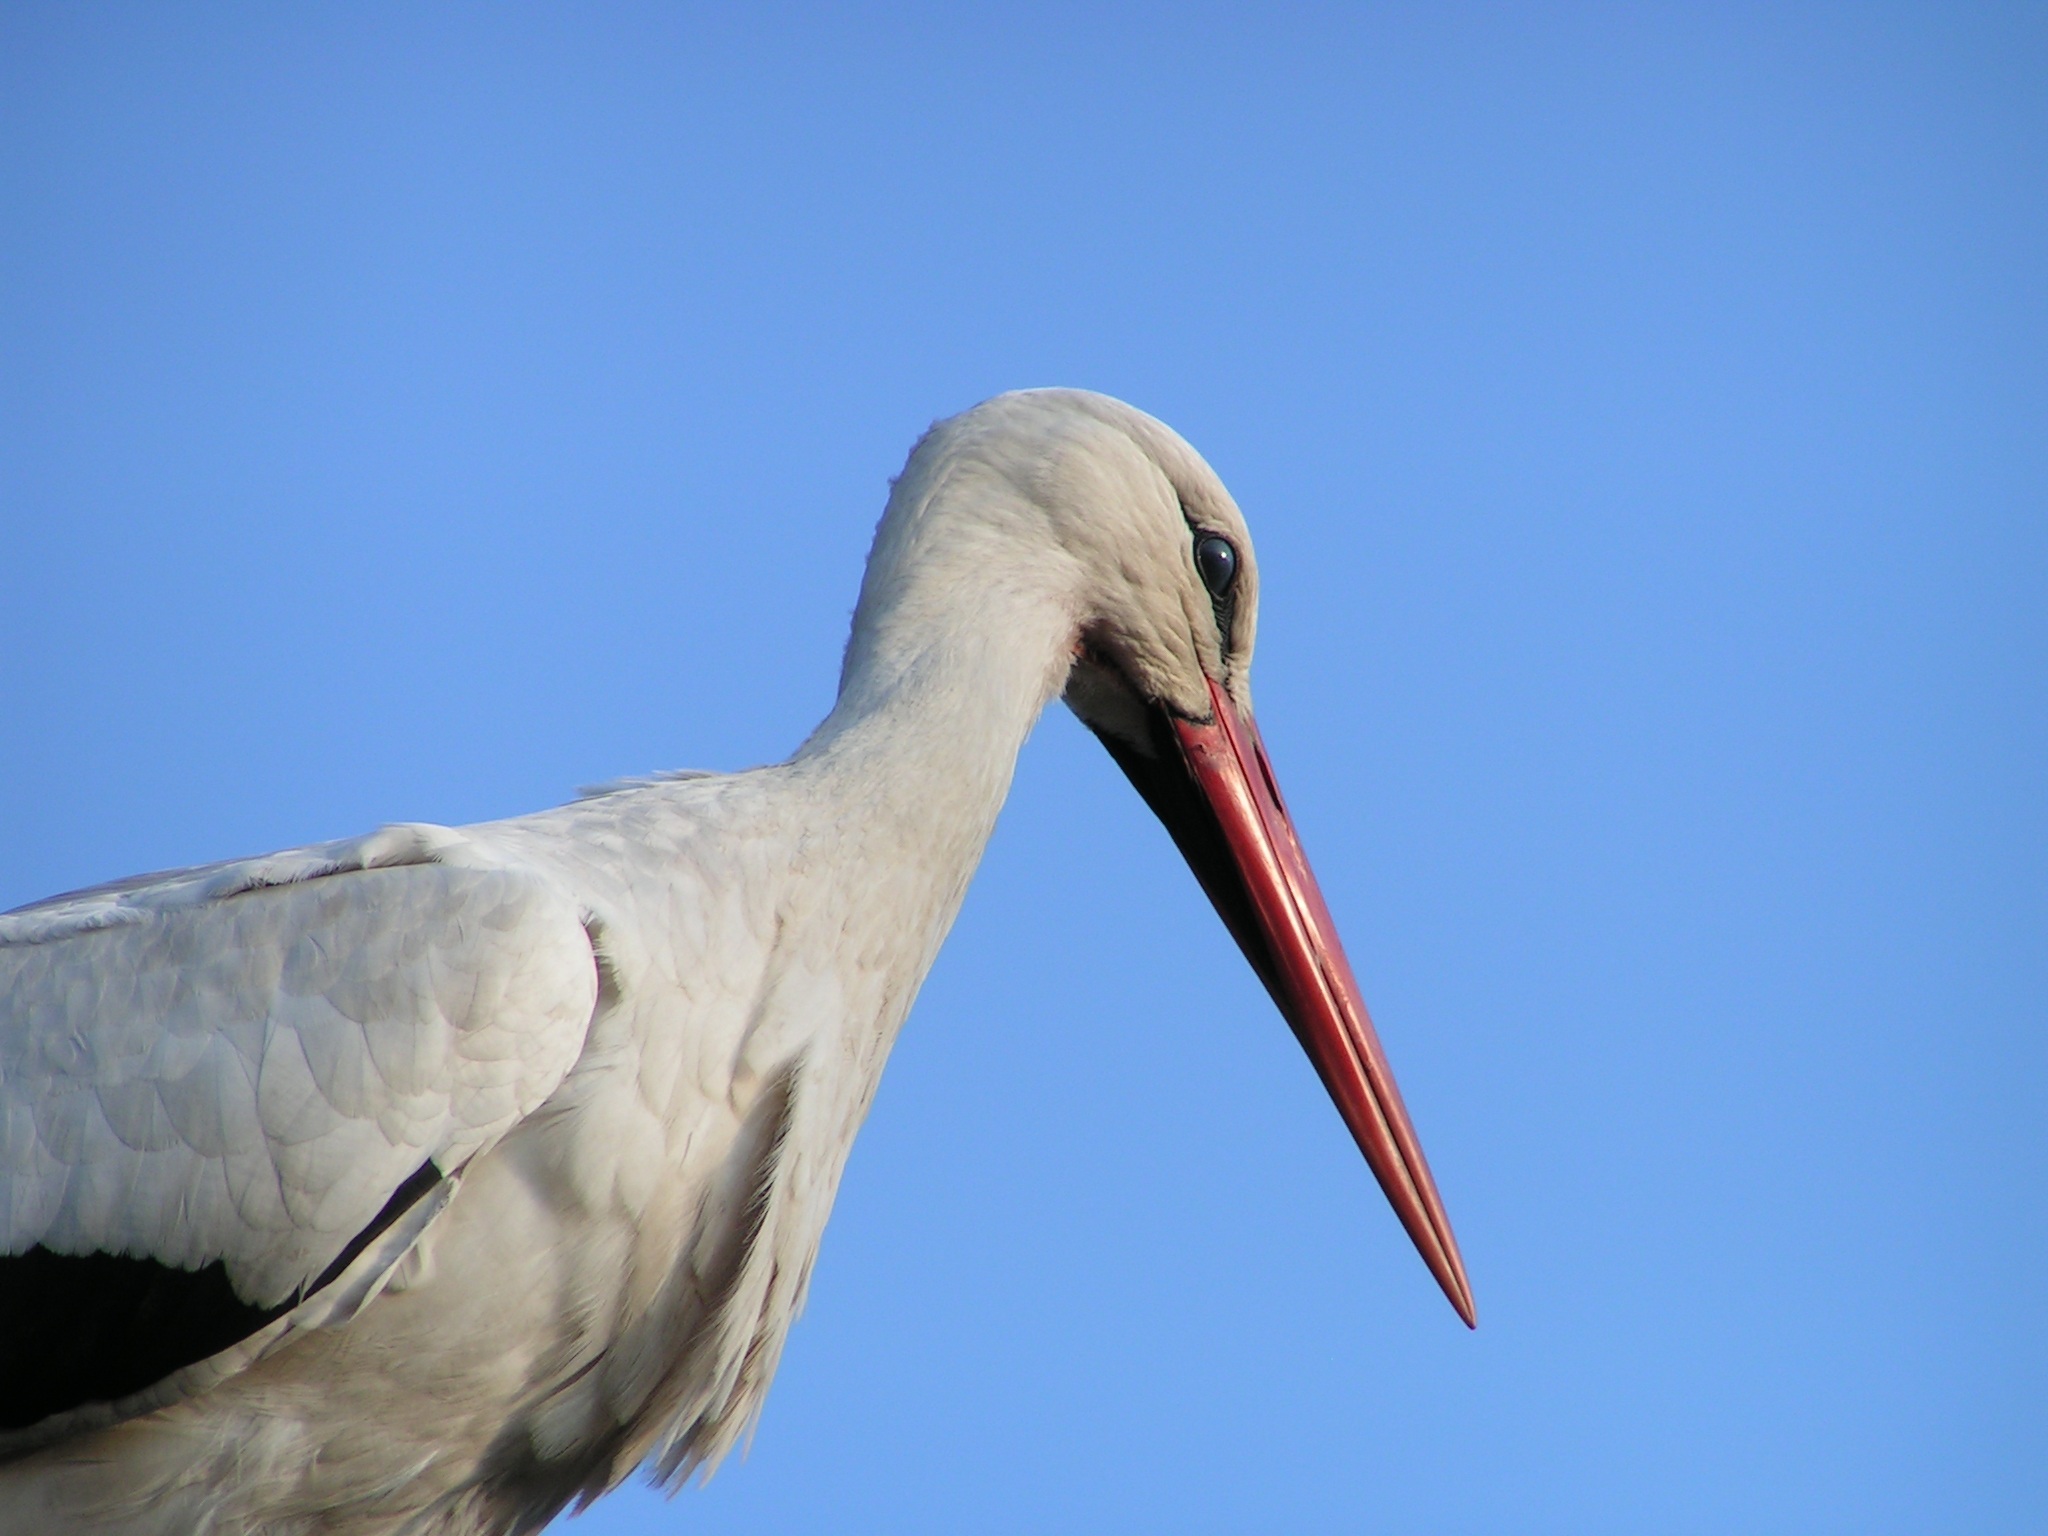
nature, bird, wing, animal, pelican, seabird, beak, fauna, stork, amsterdam, animals, vertebrate, nest, white stork, ciconiiformes